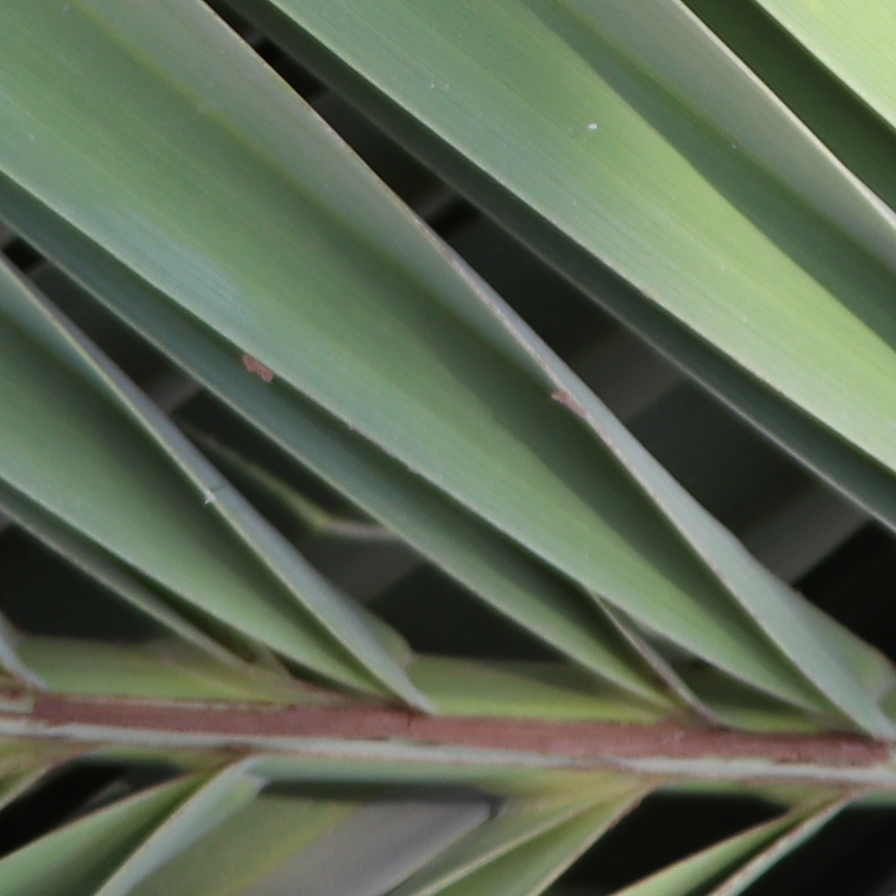
Label: Healthy